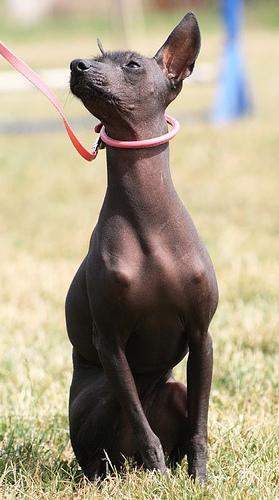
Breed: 220-n000069-Mexican_hairless